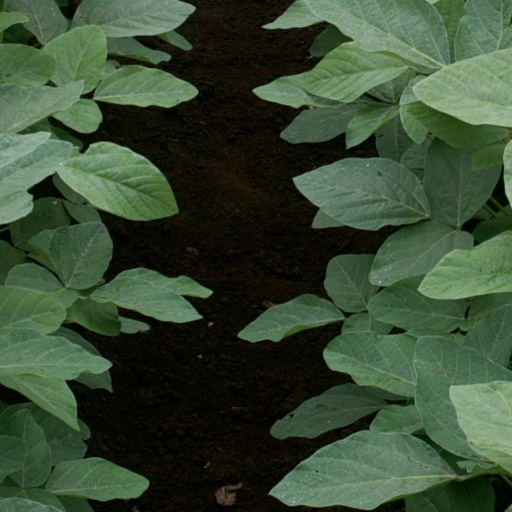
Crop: soybean